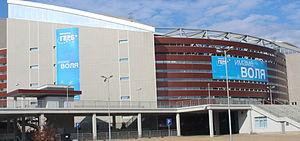
L'Arena Armeec Sofia est une salle omnisports située à Sofia, en Bulgarie.
La treizième édition du Concours Eurovision de la chanson junior a lieu le 21 novembre 2015 à Sofia, en Bulgarie. Elle est remportée par Destiny Chukunyere pour Malte interprétant la chanson Not My Soul, obtenant 185 points et établissant un record de points pour l'édition junior.